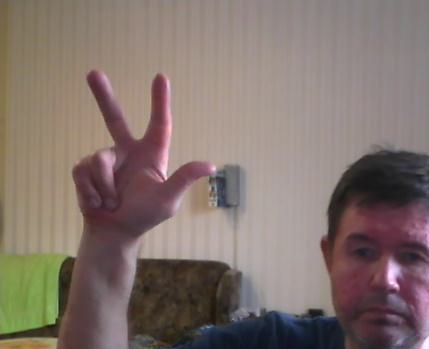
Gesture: three2